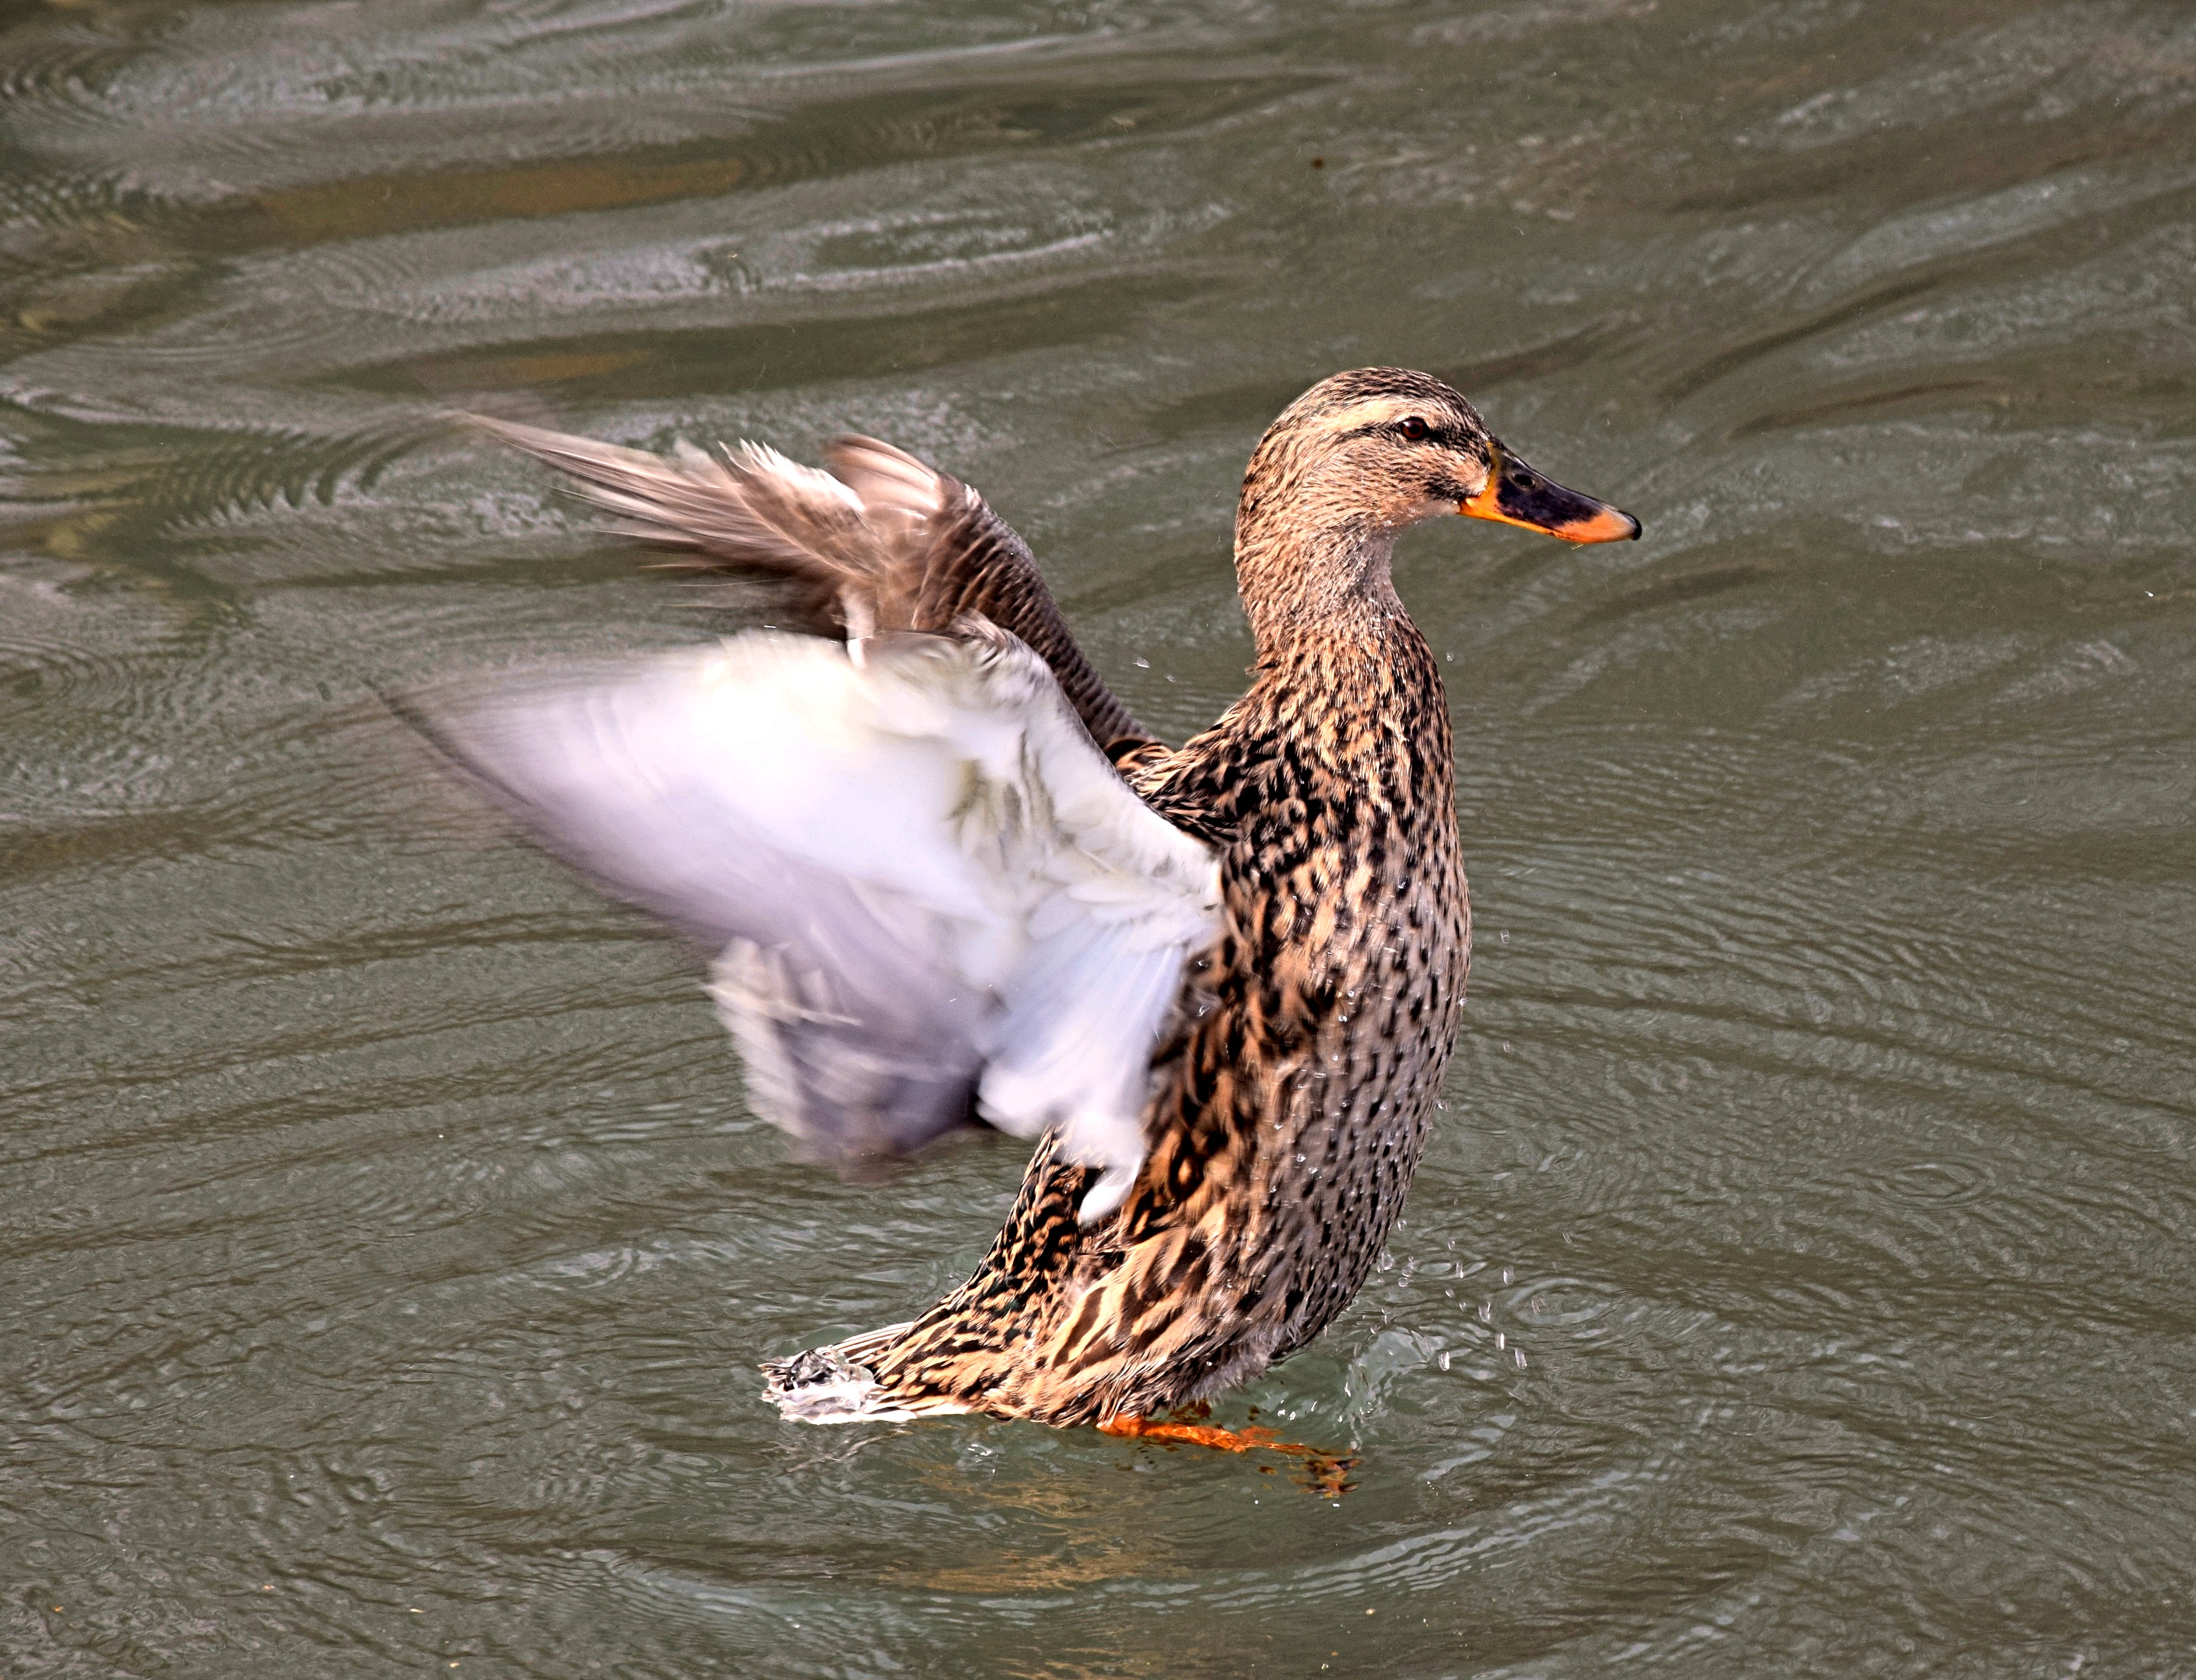
nature, bird, wing, wildlife, beak, fauna, plumage, drake, duck, vertebrate, waterfowl, water bird, mallard, shorebird, ducks geese and swans, seaduck